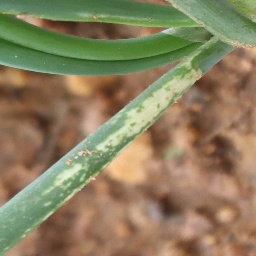
Label: Iris yellow virus